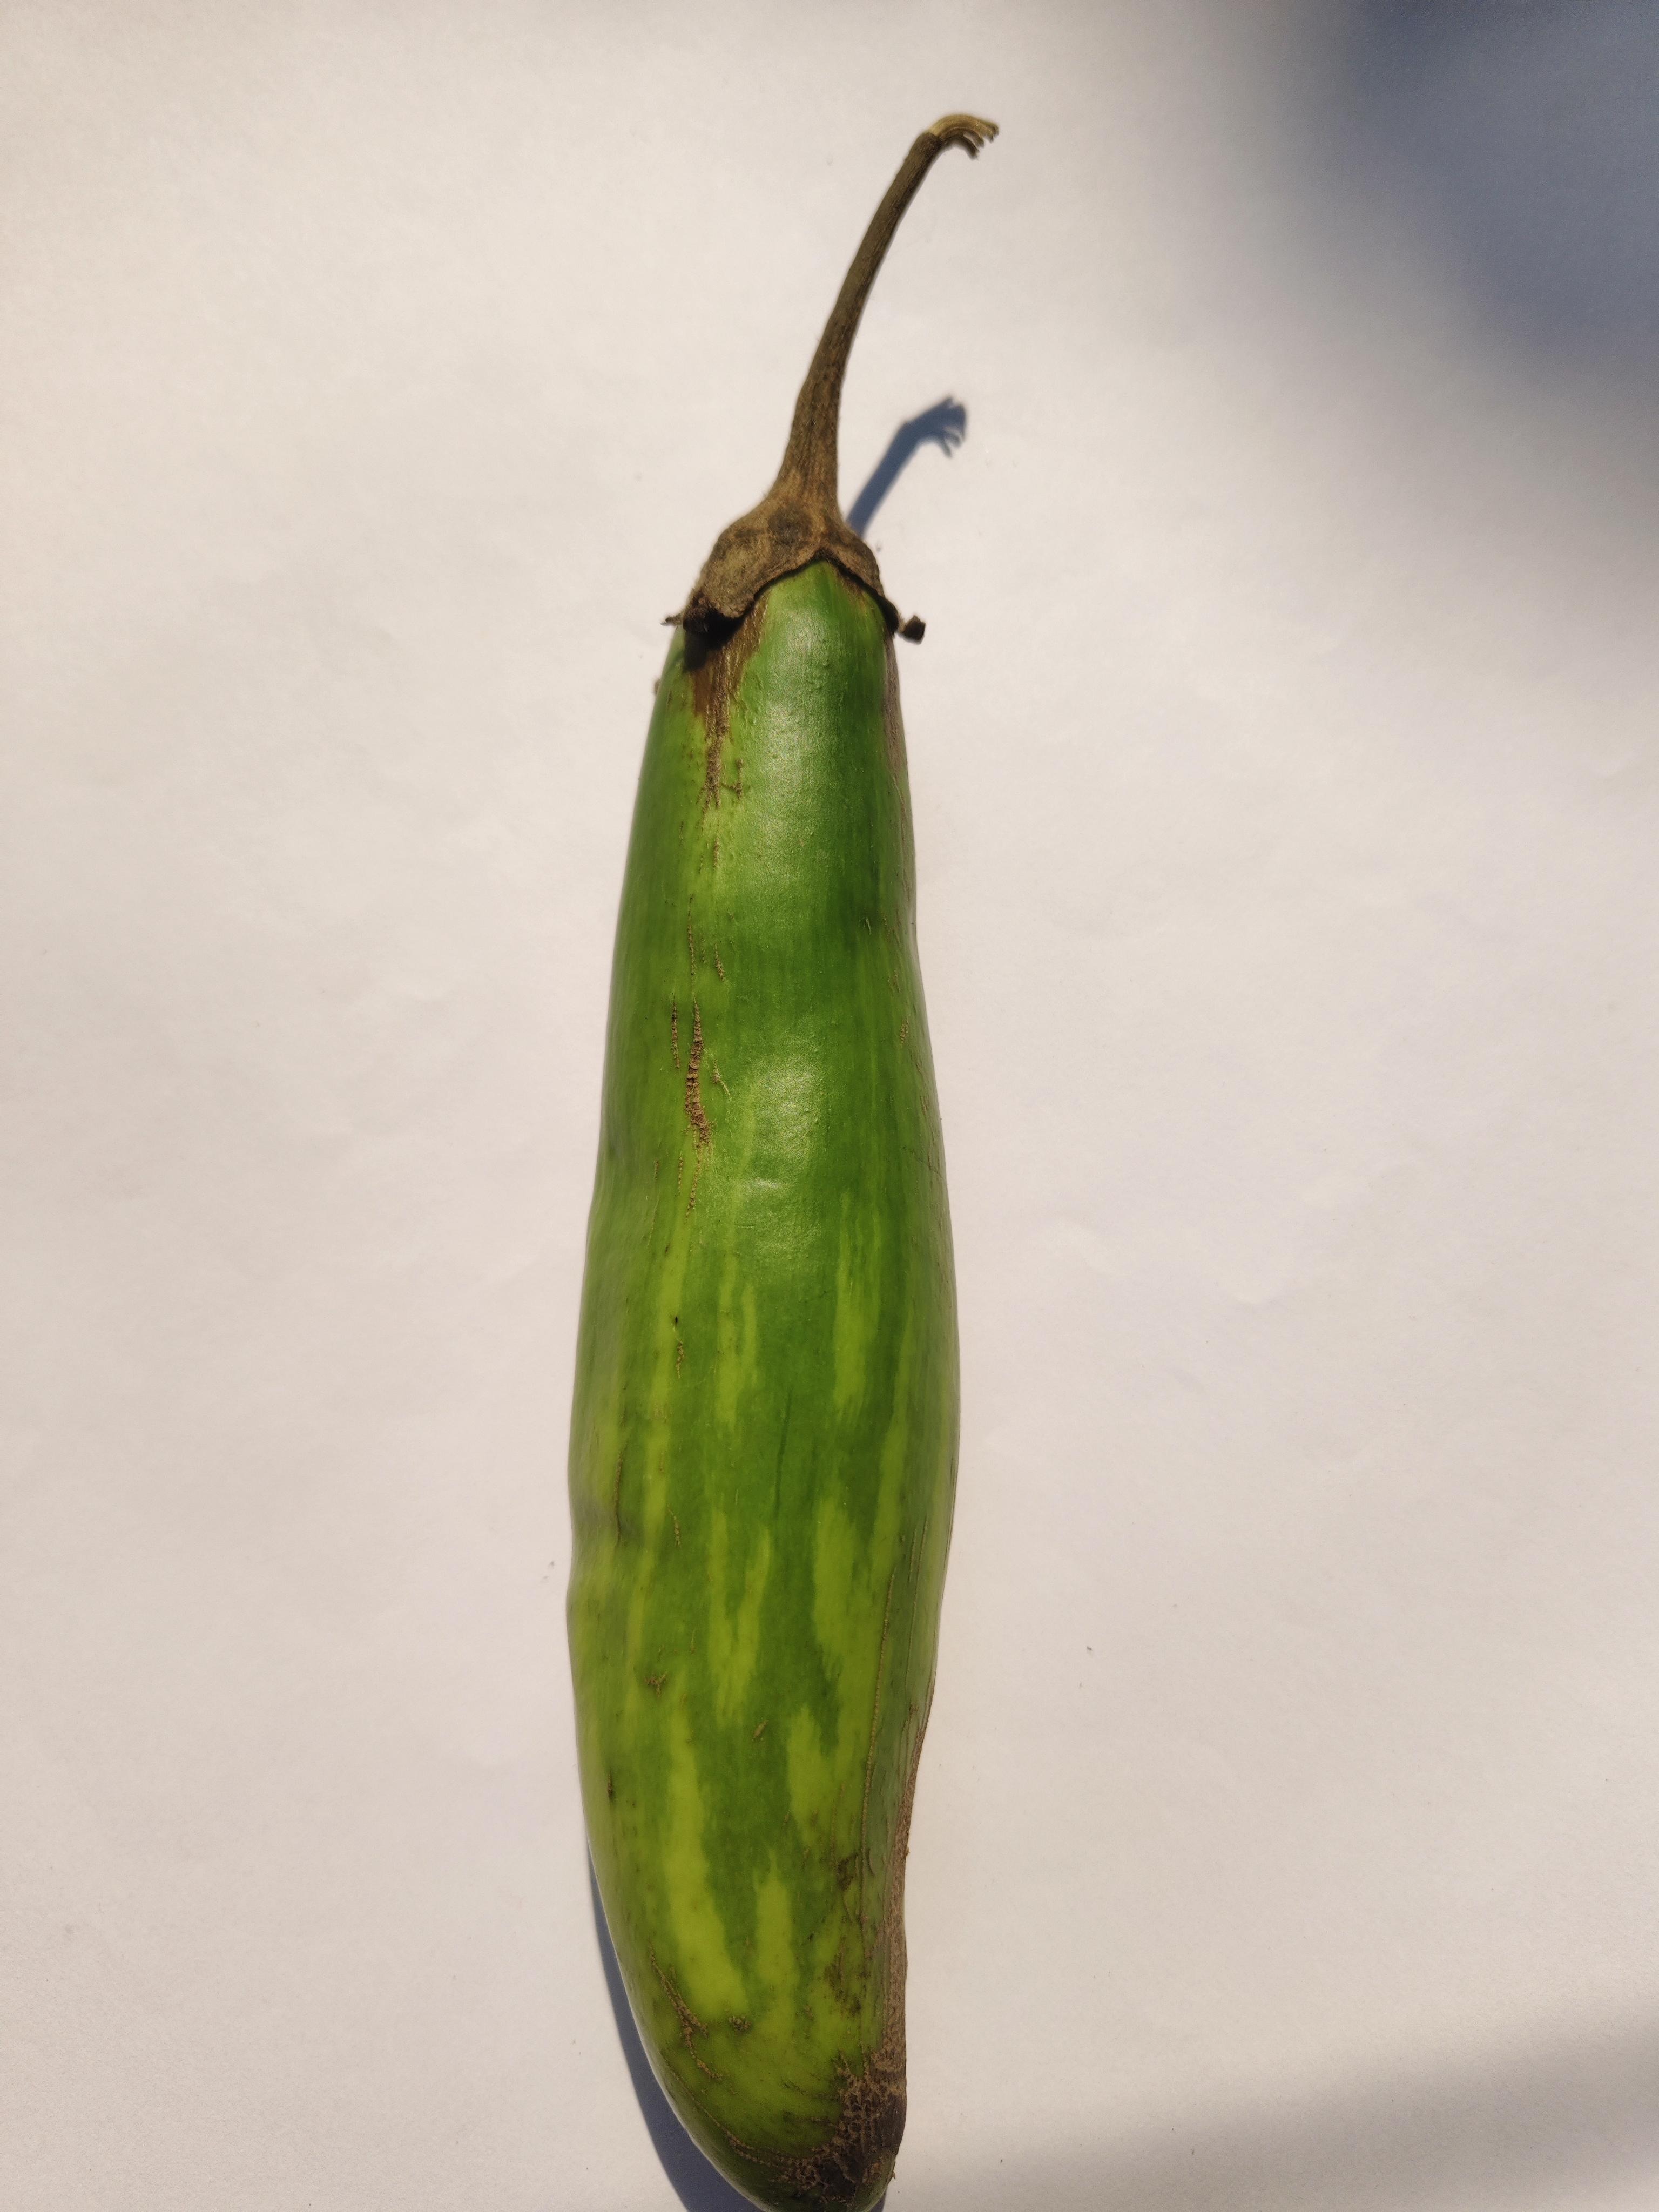
Label: Brinjal